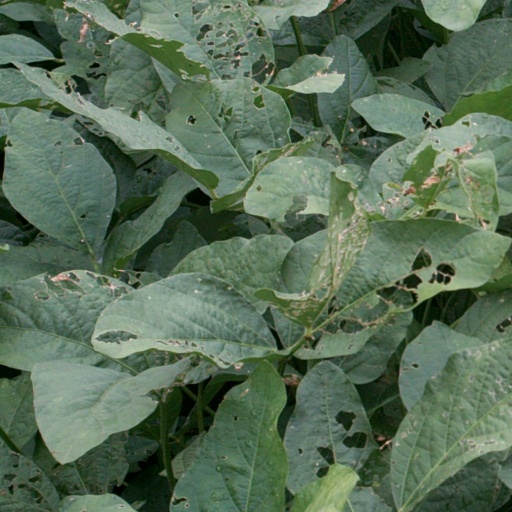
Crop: soybean